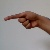
The image shows a hand gesture representing the letter 'G' in Indian Sign Language.